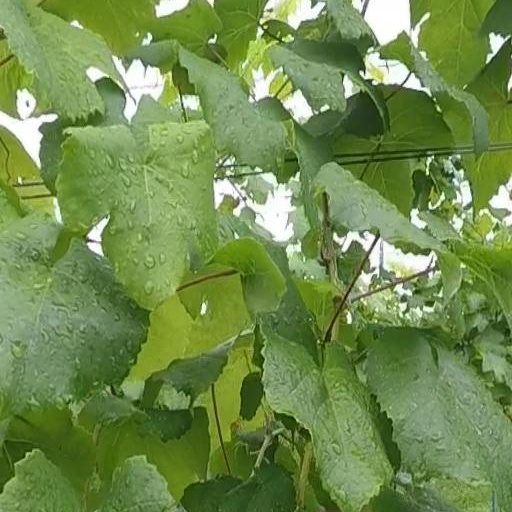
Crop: grape